Wilhelm Mülhens

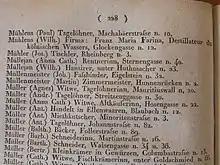
5th Cologne Address Book 1822, Page 228: Wilhelm Mülhens (Mühlens) listed under the company Franz Maria Farina

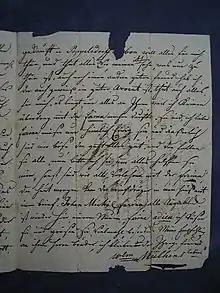
Letter from Wilhelm Mülhens on 3 February 1826

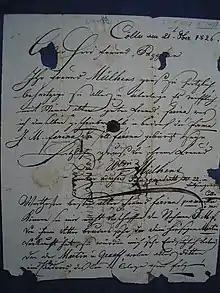
Letter from Wilhelm Mülhens on 21 October 1826

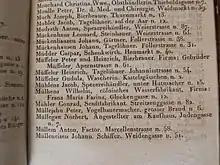
7th Cologne Address Book 1831, Page 261: Wilhelm Mülhens Glockengasse No.12

In 1832 Mülhens was found guilty of abusing the name "Farina", and the 1803 contract was found to be void. To continue operating under the name "Farina" in 1832 Mühlens's son, Peter Joseph Mülhens, took on a Farina from Mortara as a partner in the company for "office work and supervision of fabrication."